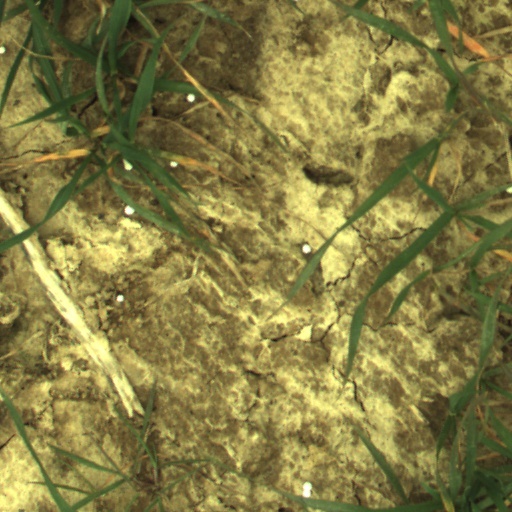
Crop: wheat